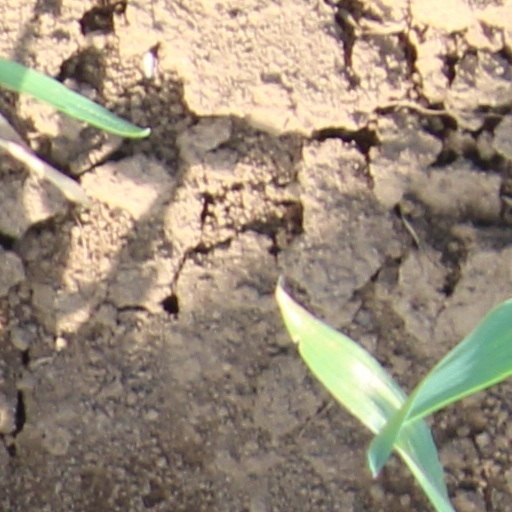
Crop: wheat